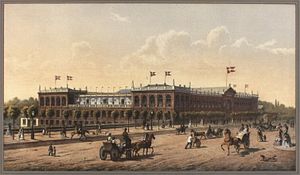
Johan Hassel
Industribygningen i København, litografi af Johan Hassel
Johan Christian Emil Hassel var en dansk litograf og fotograf.